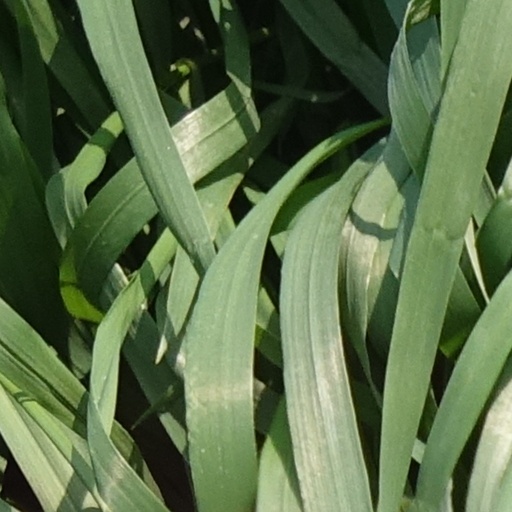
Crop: wheat